Du Shenyan

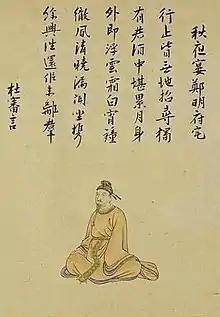
Du Shenyan, painted by Kanō Tsunenobu in the 18th century.

Du Shenyan (ca. 645–708) was a Chinese poet and politician. He was a poet of the early Tang dynasty, and one of his poems was collected in the popular anthology "Three Hundred Tang Poems".